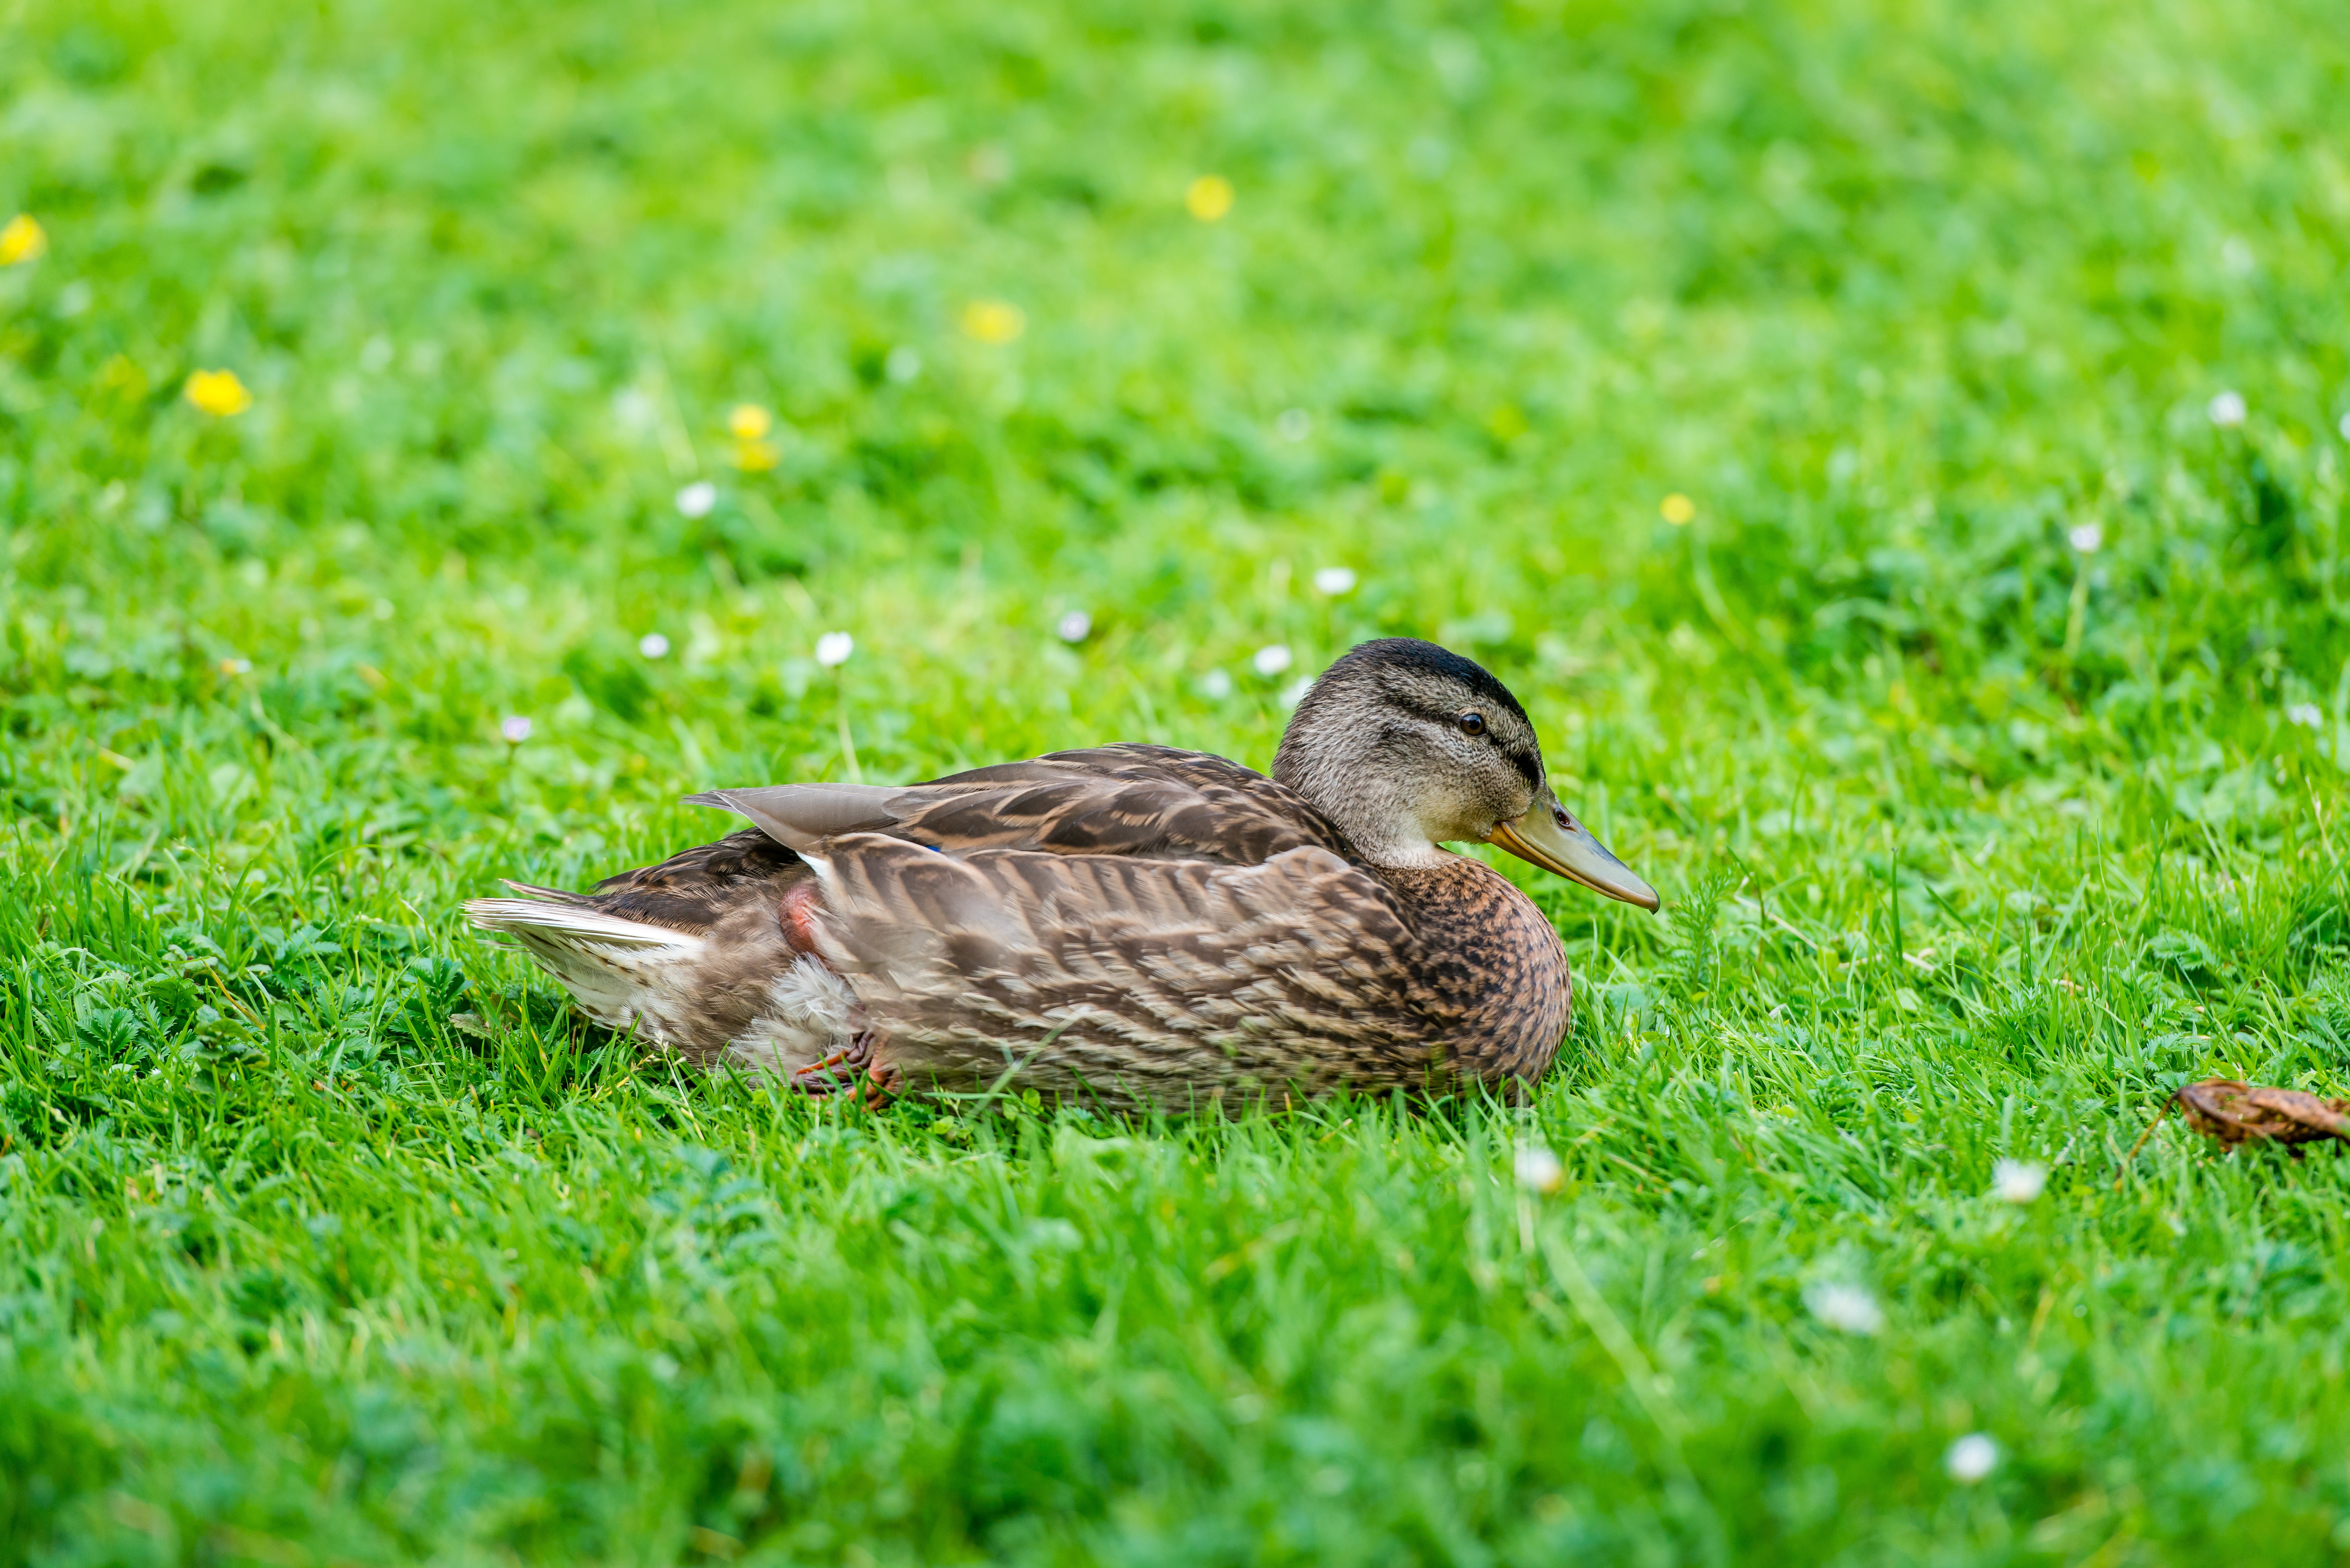
nature, grass, bird, wing, lawn, meadow, prairie, wildlife, green, beak, fauna, duck, goose, vertebrate, waterfowl, water bird, mallard, ducks geese and swans